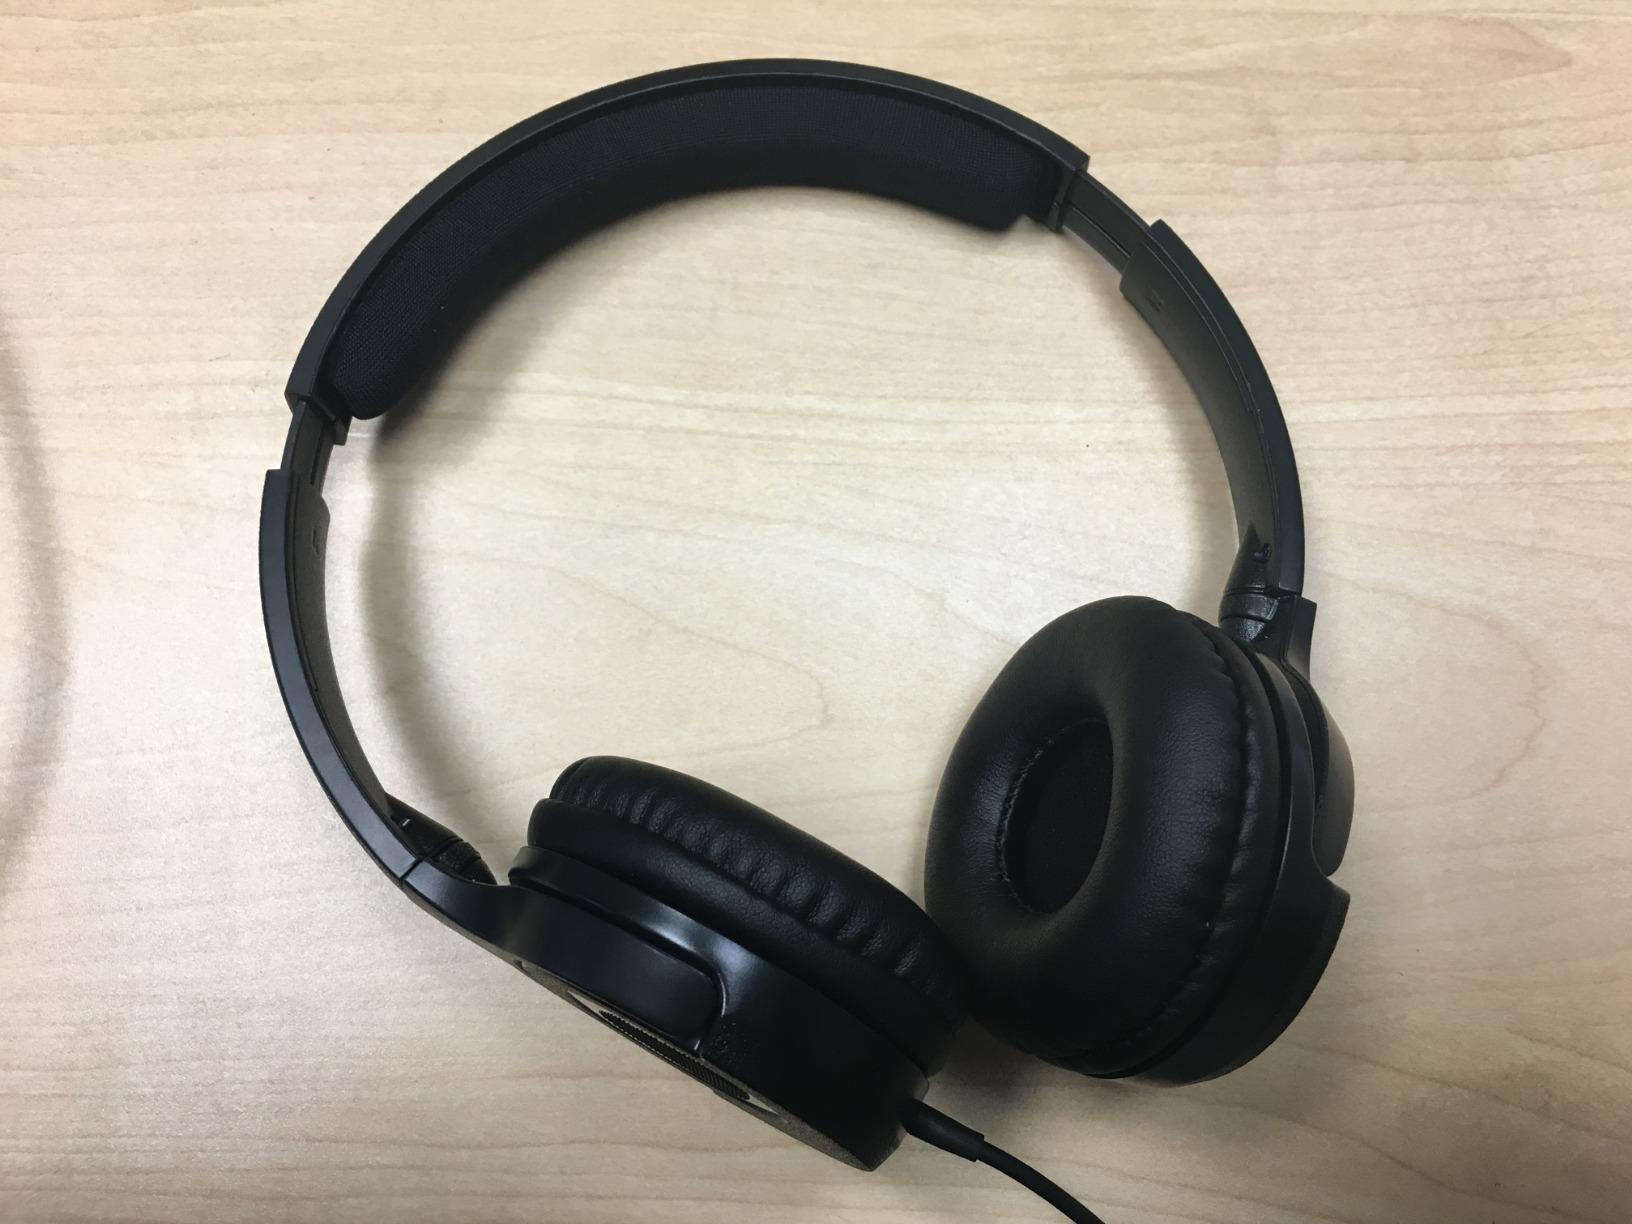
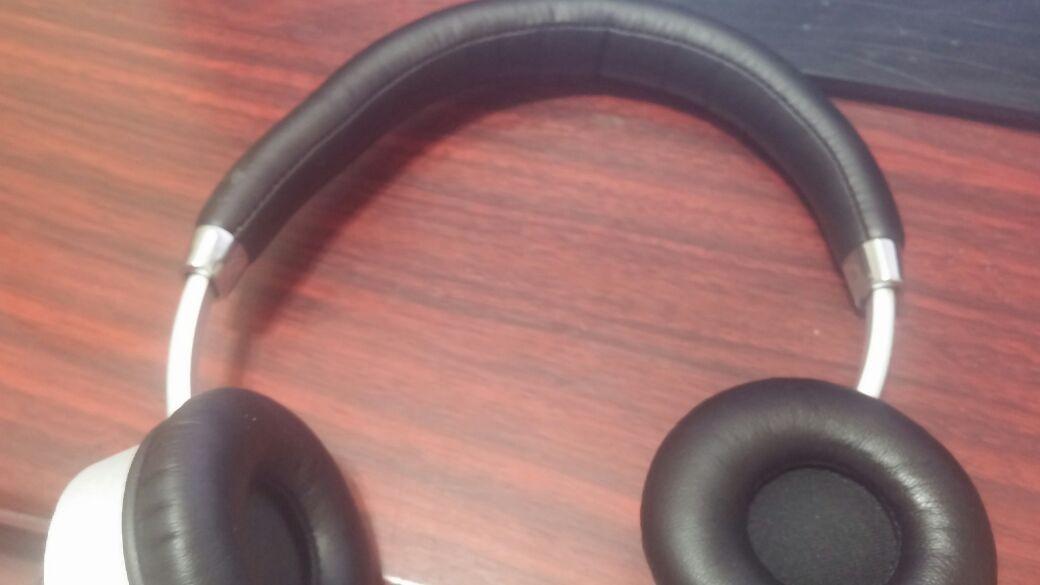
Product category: headphones
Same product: no